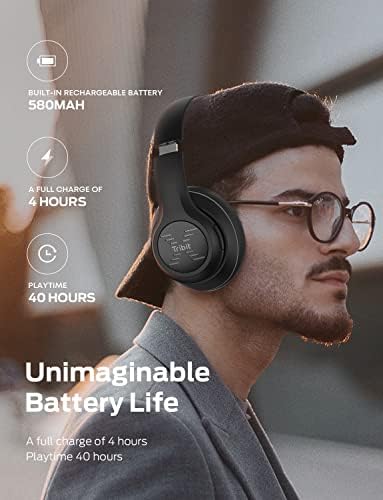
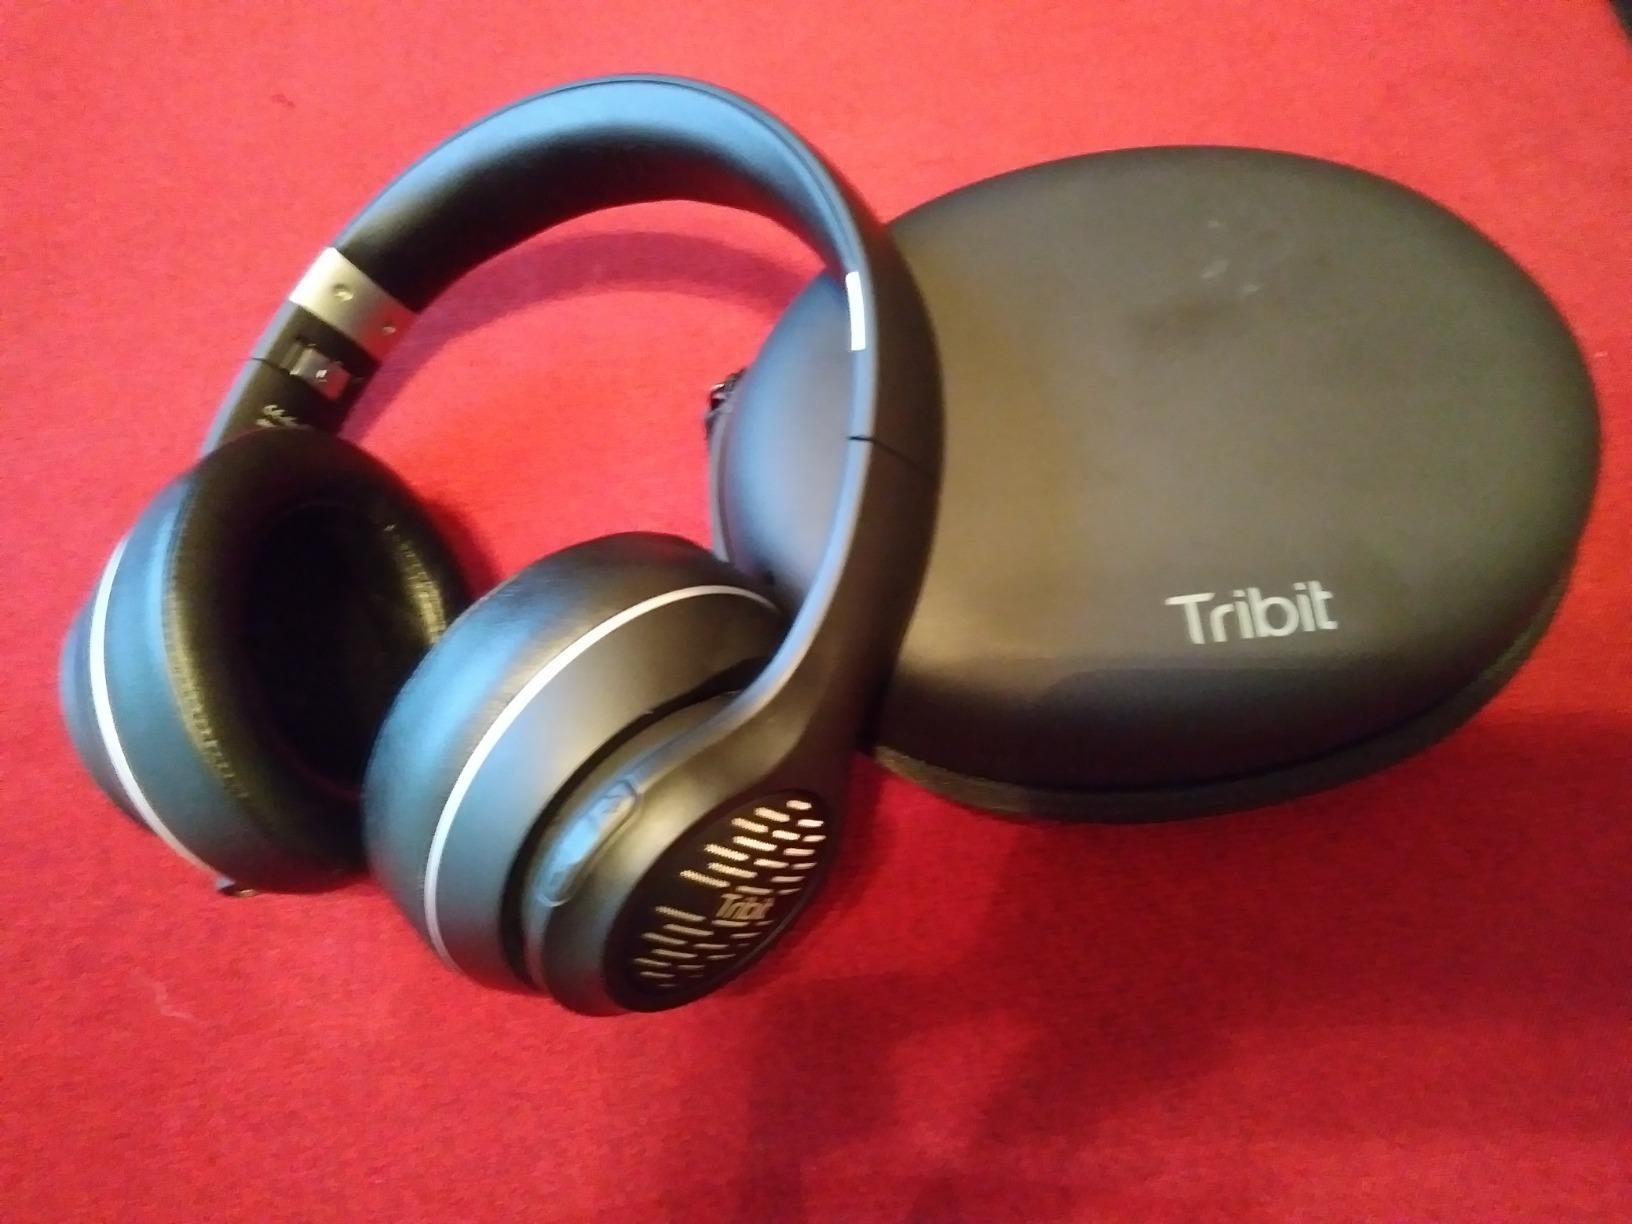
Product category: headphones
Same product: yes